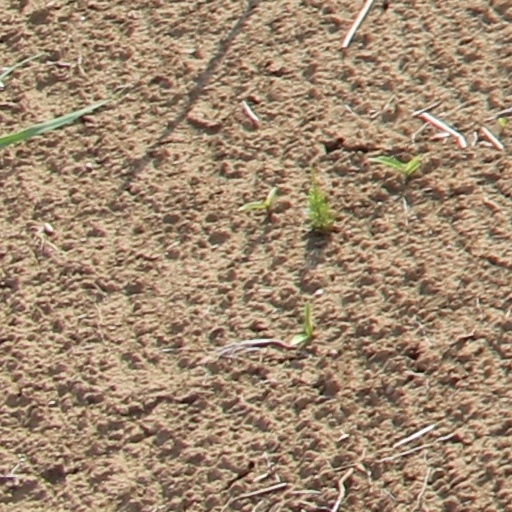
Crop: wheat